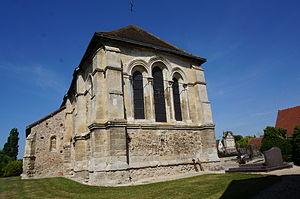
vue de l'Église d'Isse .
Isse est une commune française, située dans le département de la Marne en région Grand Est.